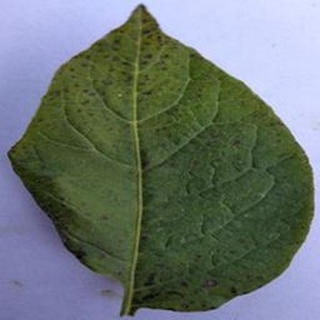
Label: potato_early_blight